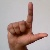
The image shows a hand gesture representing the letter 'L' in Indian Sign Language.